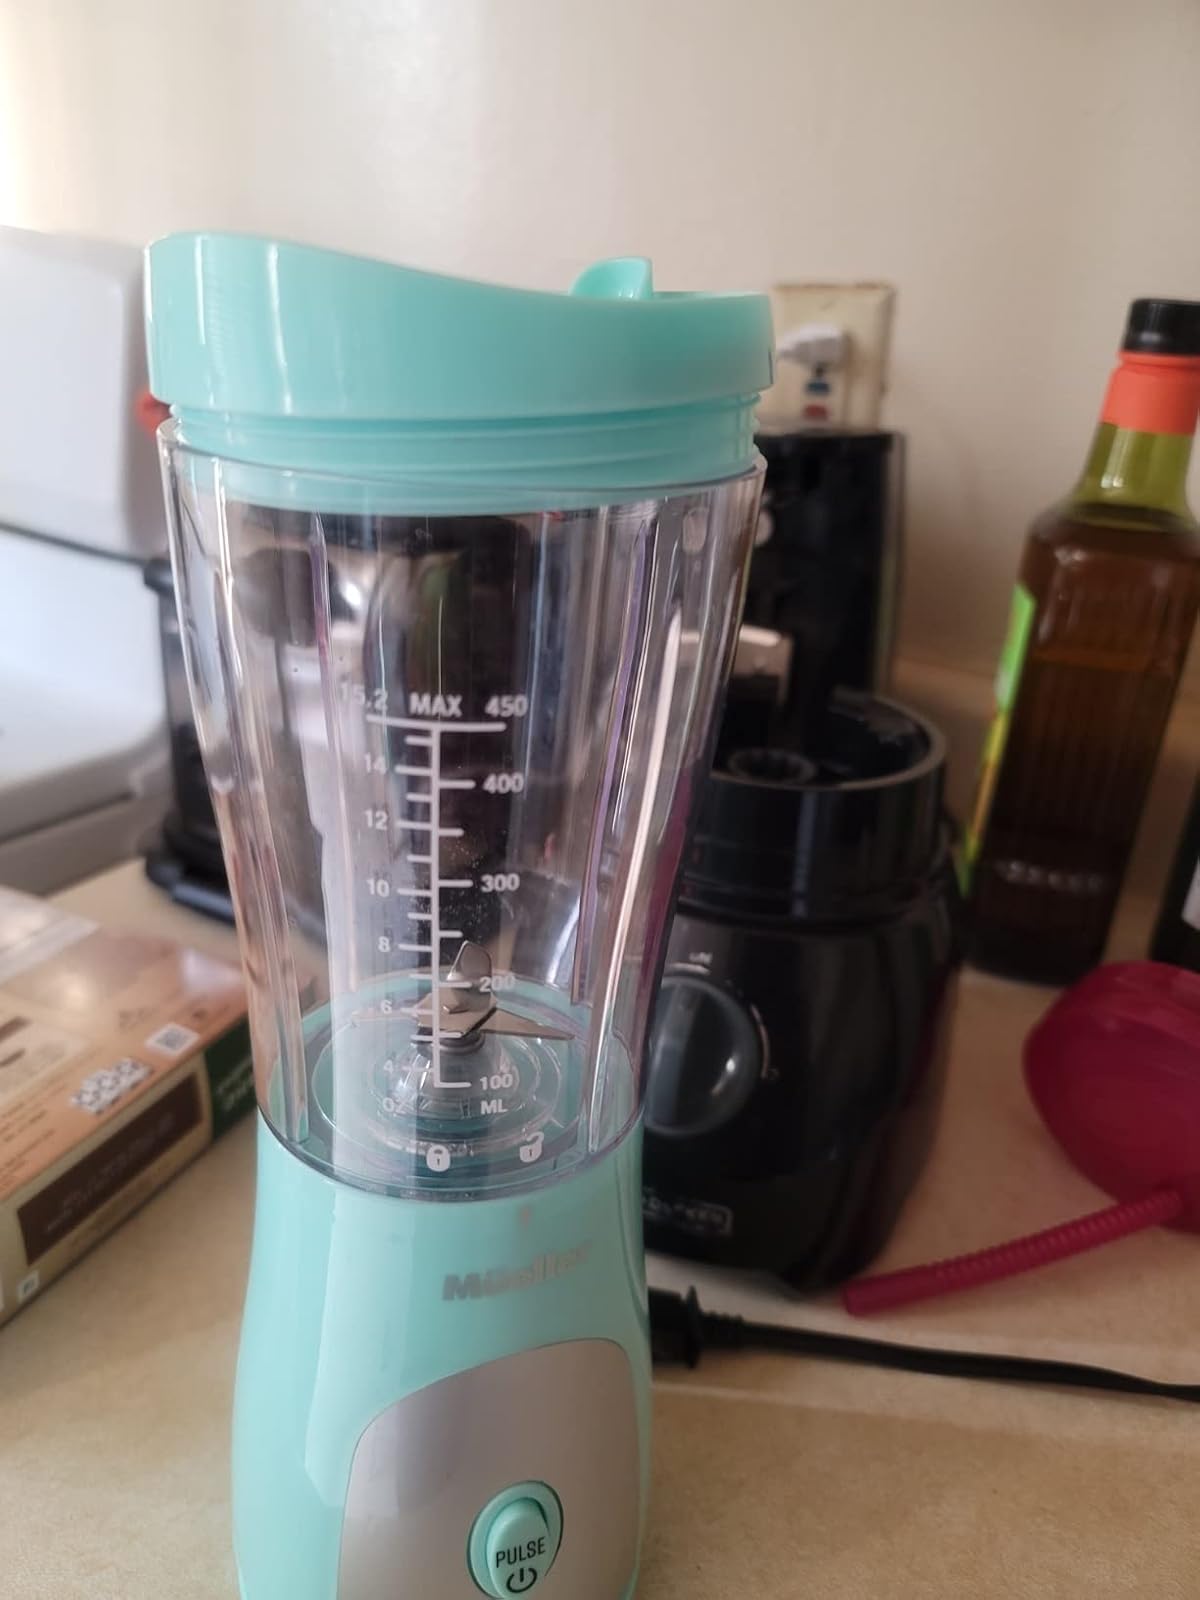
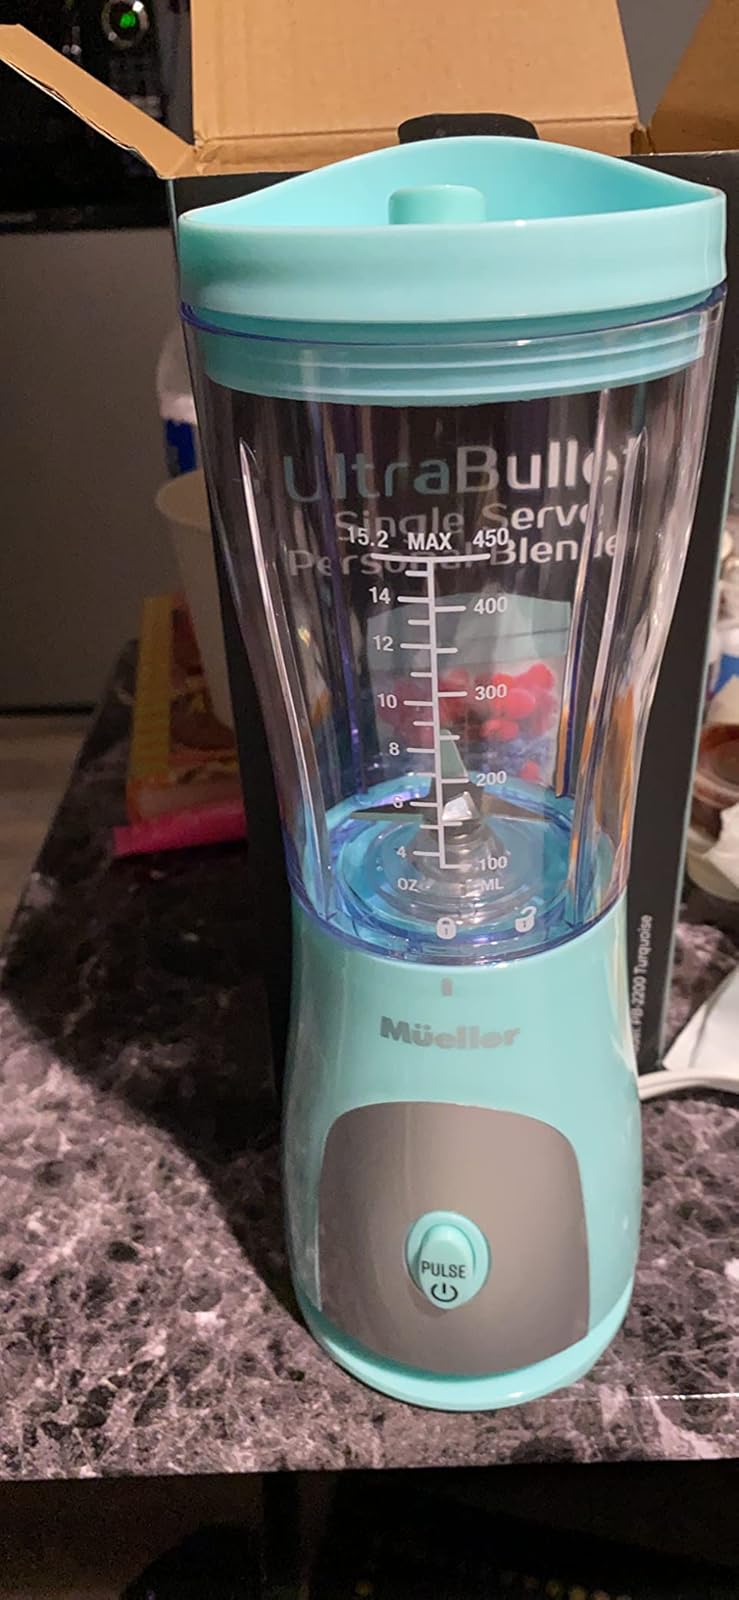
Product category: items_blender
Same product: yes